Albatros G.III

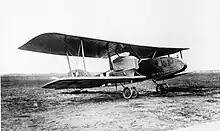
Albatros G.III

The Albatros G.III (company L.21), was a German bomber aircraft development of World War I. It was a large, single-bay biplane of unequal span and unstaggered wings. Power was provided by two Benz Bz.IVa pusher engines installed in nacelles carried between the wings. An unusual feature of the design was that the lower wing was provided with cutouts for the propellers, allowing the engine nacelles to be mounted further forward than would have been otherwise possible. Few were built, these seeing service mostly on the Macedonian Front in 1917.